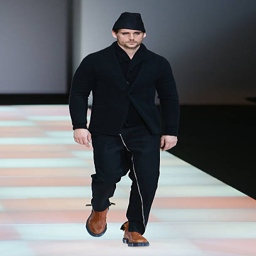
a model walks the runway during show as a part of fall winter 2015 / 2016 .